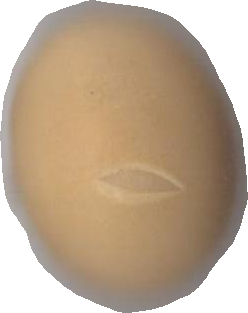
Variety: Grobogan